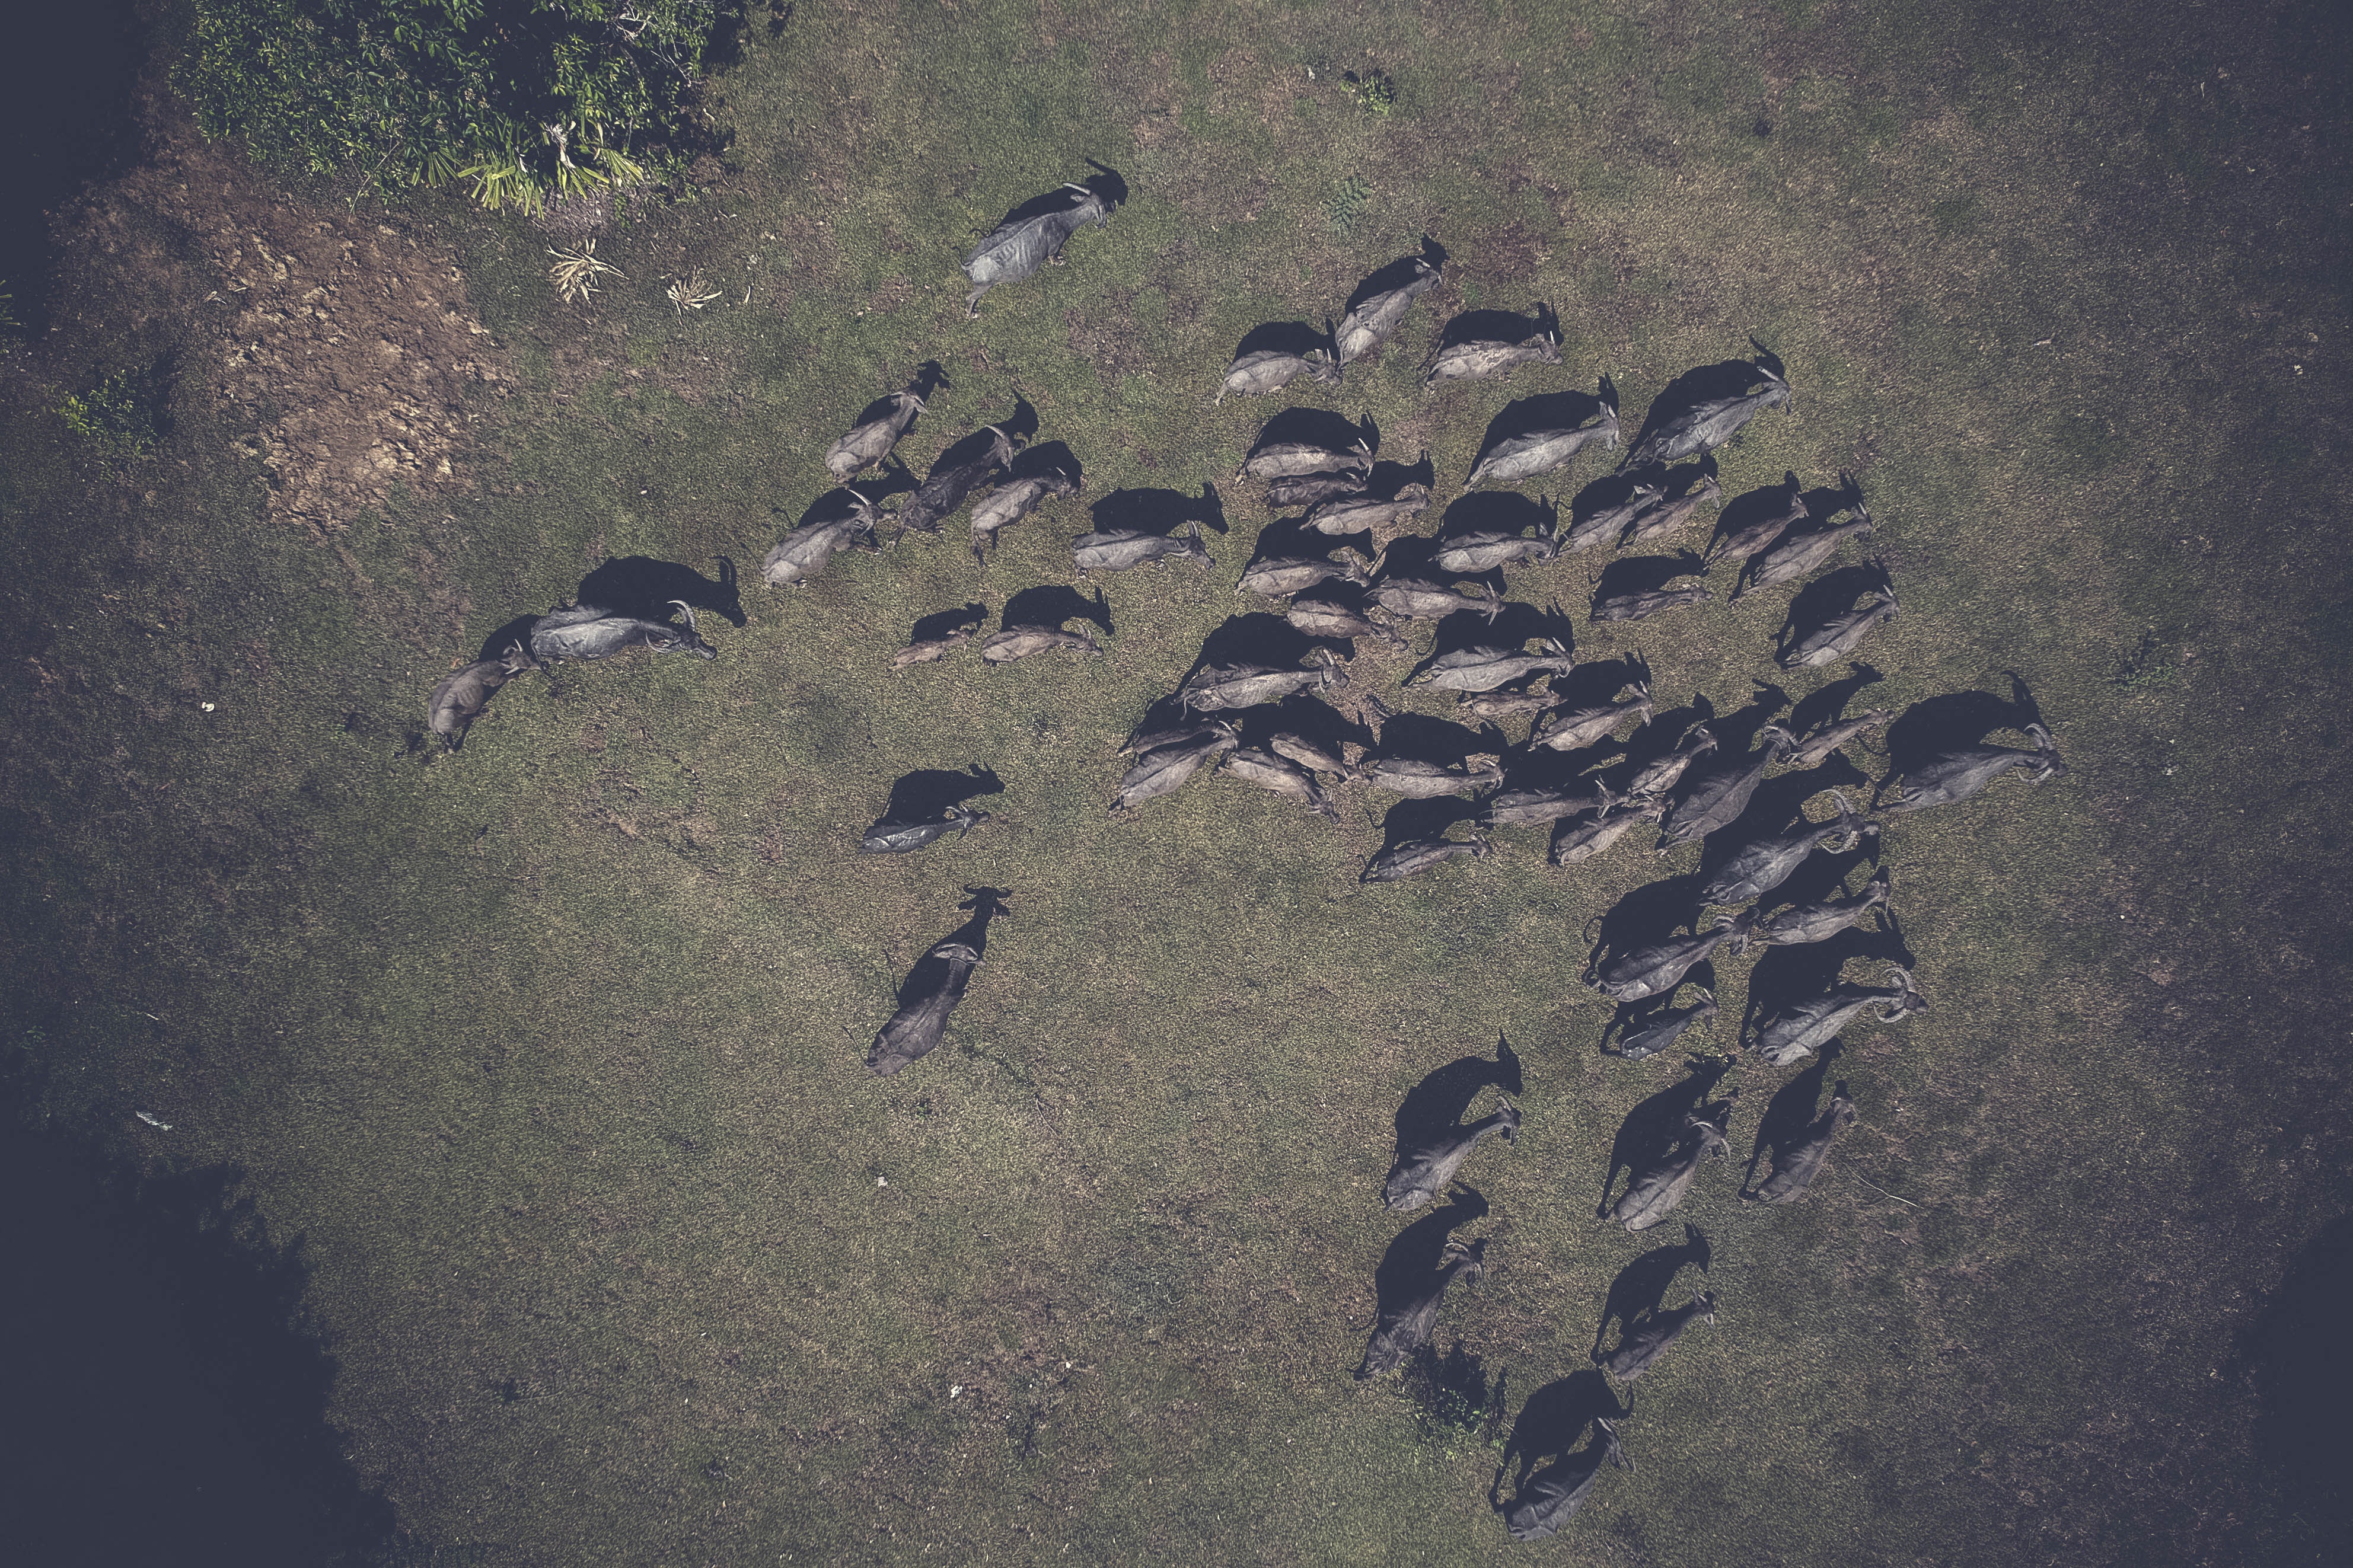
aerial photography, sand, photography, landscape, animal migration